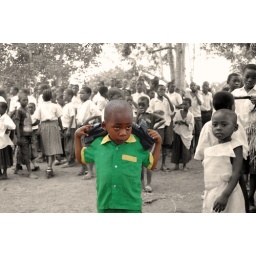
small boy in green shirt color with bw soft focus back.jpg